The Vyne

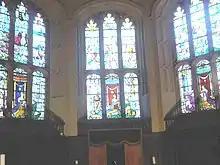
Tudor stained glass in the chapel. Commissioned by the 1st Baron Sandys for a nearby chantry chapel and removed to the house in the 18th century

In the fourteenth century the house then on the site was the manor house of Sherborne Cowdray, held by the Fyffhide family. Following the death of Sir William Fyffhide the manor was leased to Gregory of Basingstoke until 1370, when the house was described as comprising "a hall, adjoining chambers and the grange and chapel at the house."